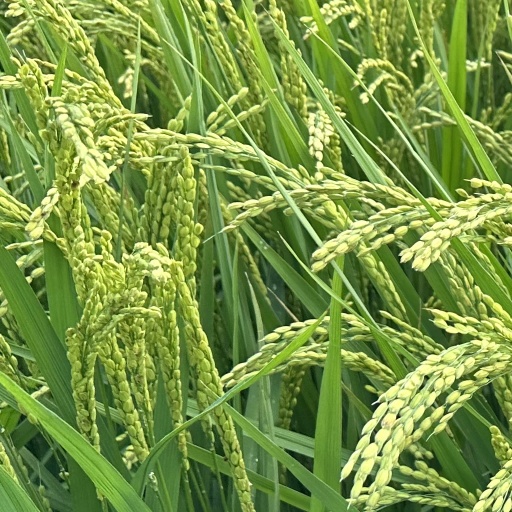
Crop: rice